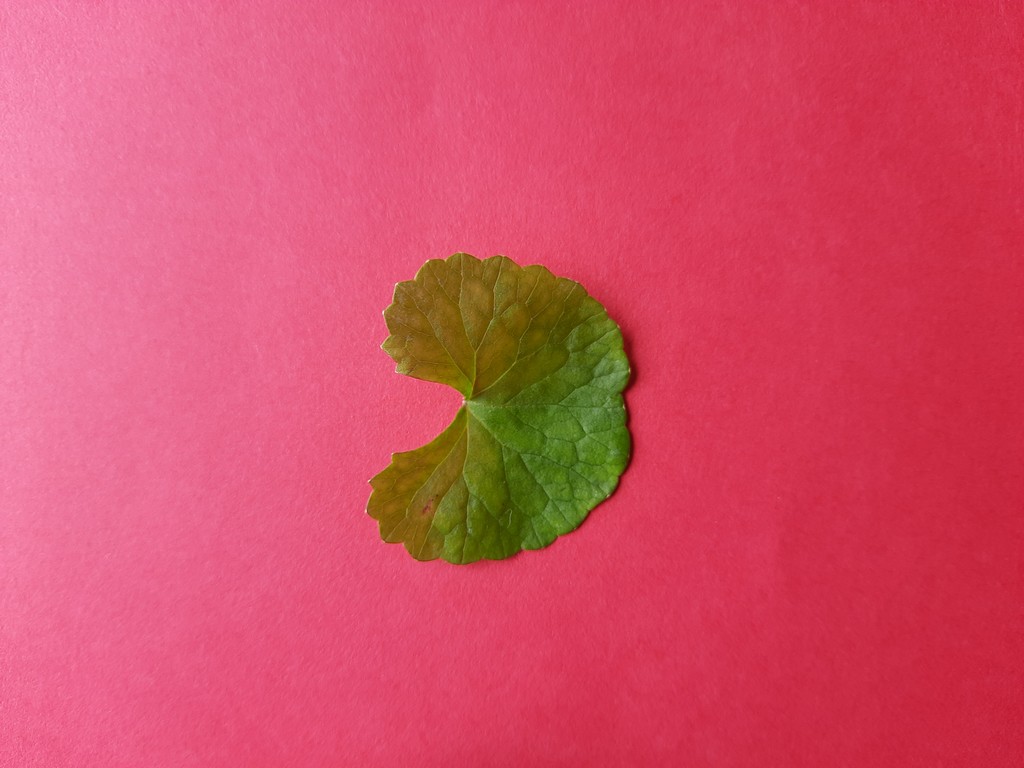
Label: Healthy